Otago University Rowing Club

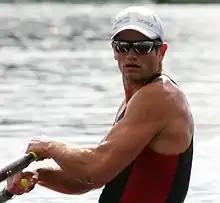
Nathan Cohen

Members of the Club represent New Zealand at many levels, including Under 23, Elite and New Zealand University. In 2009, an Eight competed in China.